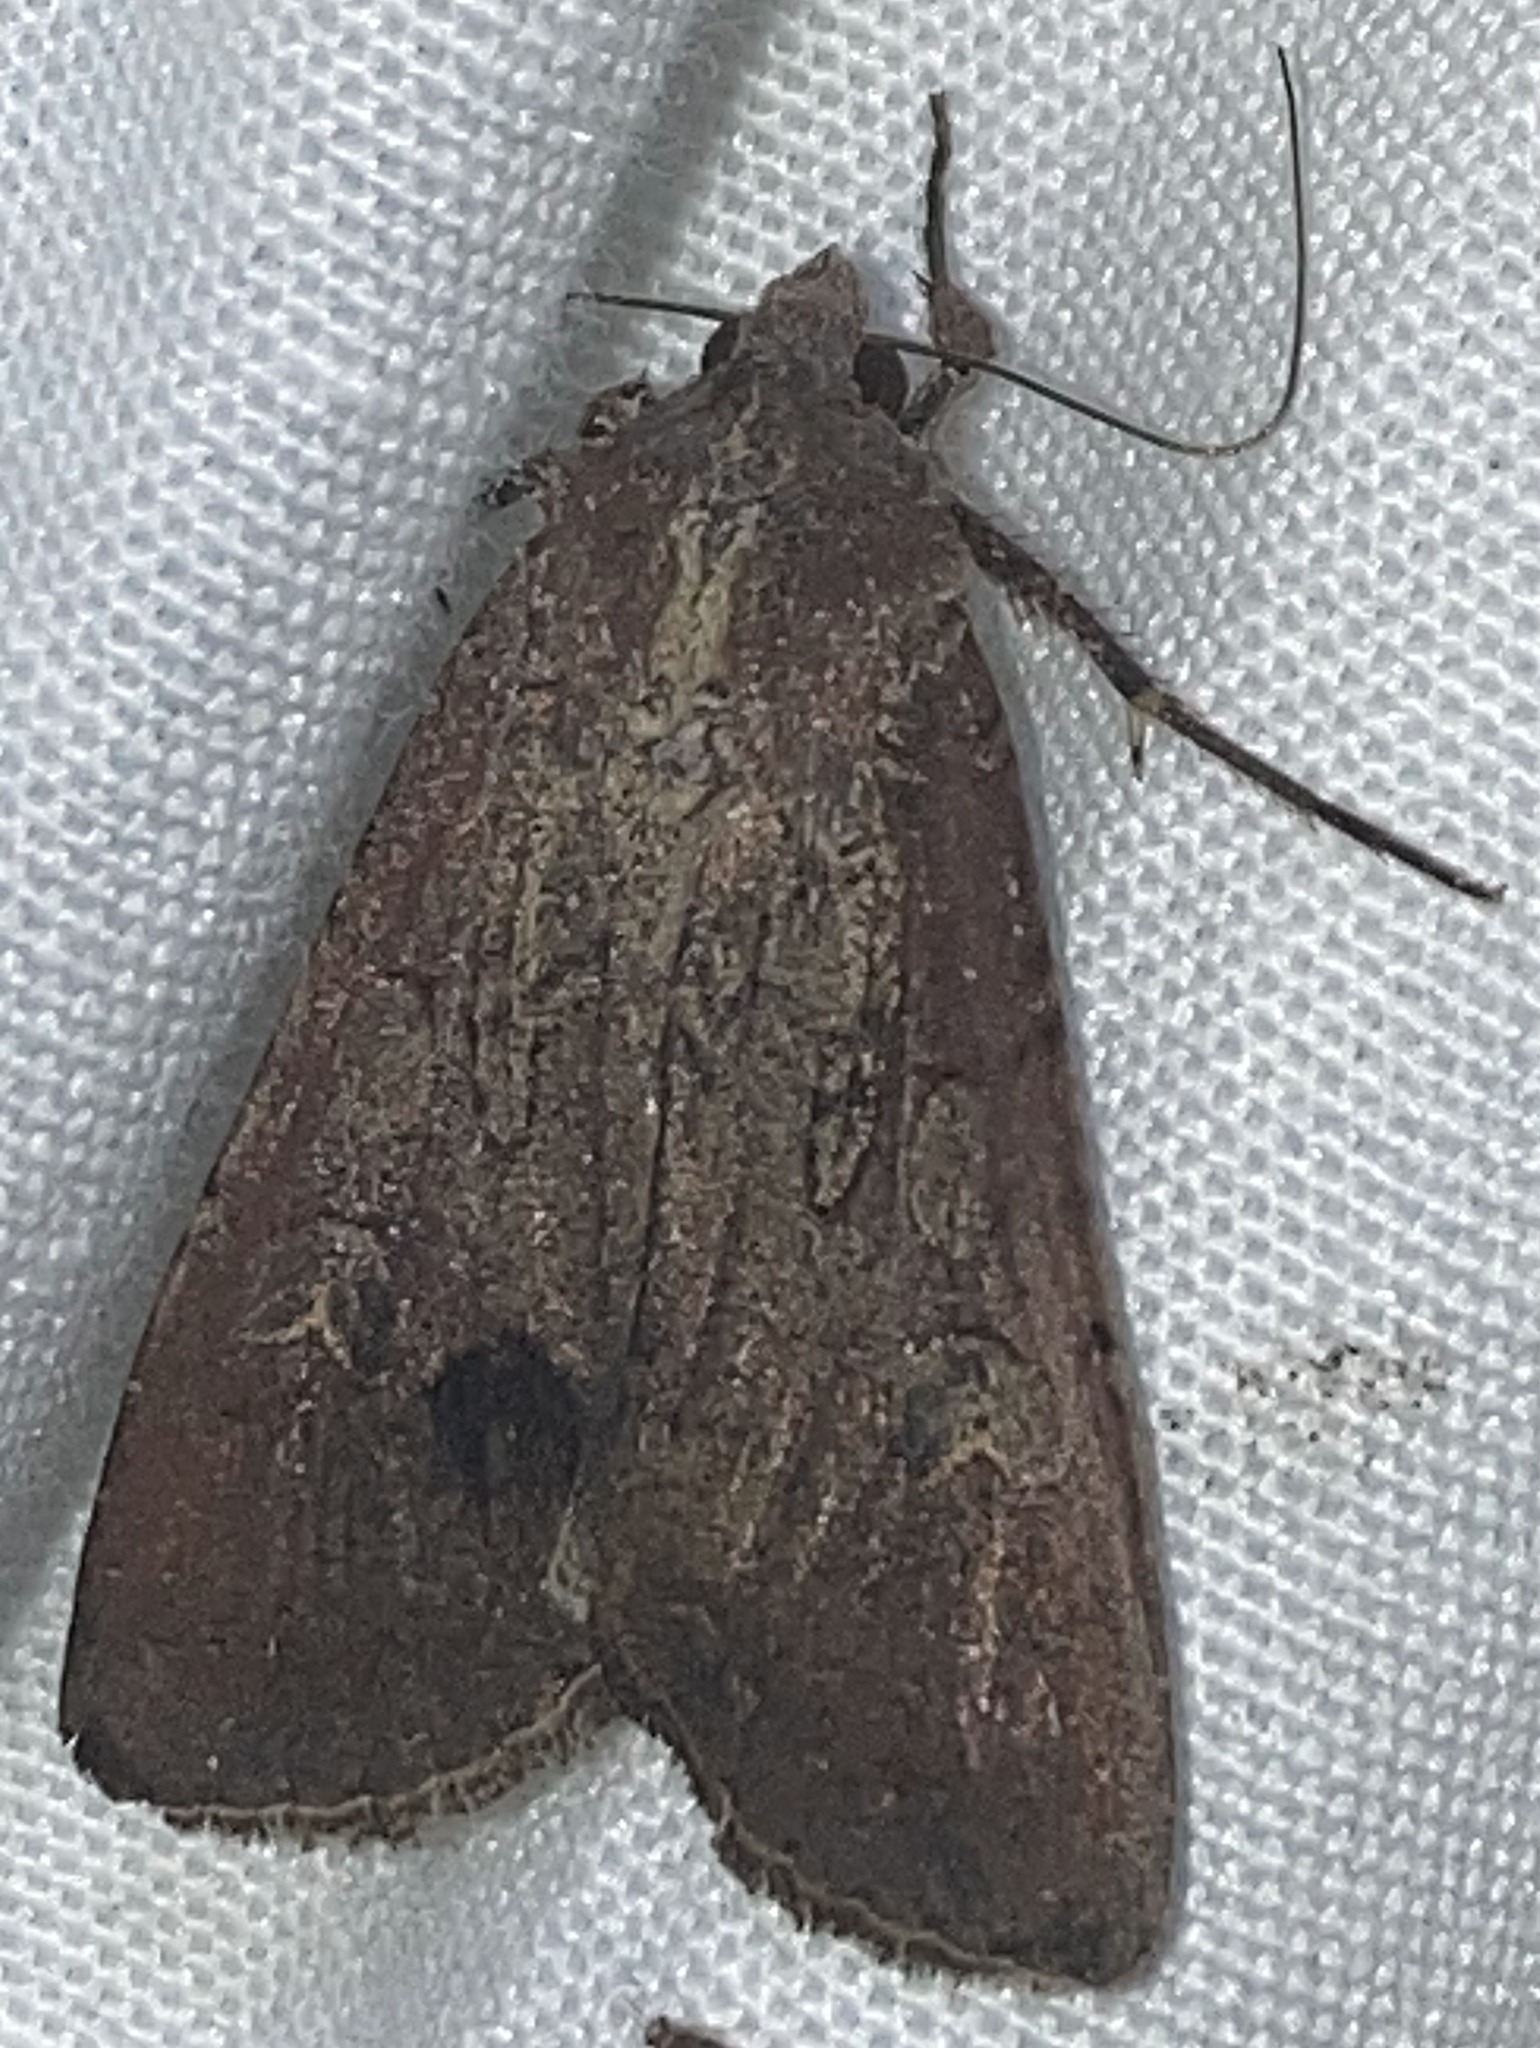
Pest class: cutworms